Presidents of the United States on U.S. postage stamps

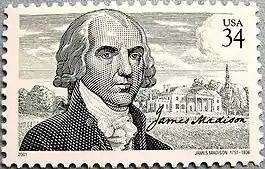

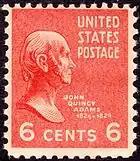

Despite having appeared on definitive stamps, Madison never appeared on a U.S. commemorative stamp until he was included along with the other past presidents on a 22-cent commemorative AMERIPEX presidential issue released in 1986.